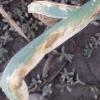
Crop: Onion
Condition: alternaria-d